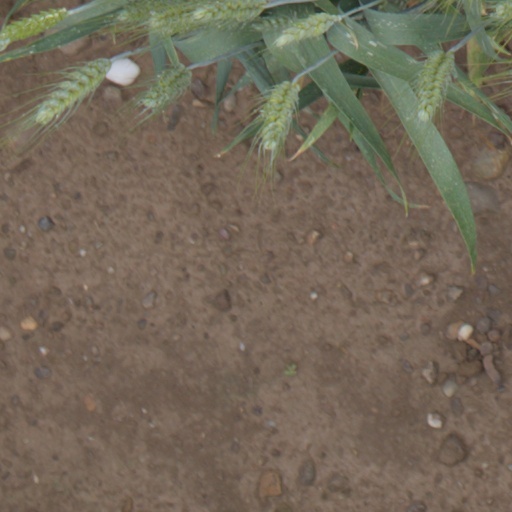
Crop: wheat